Carbonneau Mansion

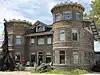
Front of the home

The Carbonneau Mansion is a substantial, well-preserved American home built in 1910 on the west side of Yakima, Washington. The home was built and occupied by the notable Klondike entrepreneur Belinda Mulrooney. Mulrooney and her husband (the self-styled "Count" Charles Eugene Carbonneau, who claimed to be a French aristocrat, but was actually a champagne salesman and former barber from Quebec) built the mansion on a ranch they had purchased with funds from the sale of their Klondike mining interests.